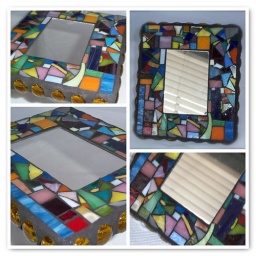
Recycled mirror and left over stained glass piecesGlass Gems along sidesGrouted in CharcoalHangs Vertical or sits horizontal/vertical